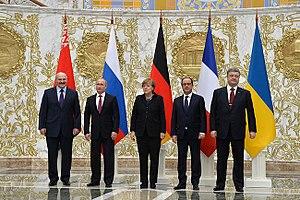
Lors d'un sommet à Minsk le 11 février 2015, les dirigeants de l'Ukraine, de la Russie, de la France et de l'Allemagne se sont mis d'accord sur des mesures concernant la guerre du Donbass. Les pourparlers ont été organisés par l'Organisation pour la sécurité et la coopération en Europe, à la suite de l'échec du Protocole de Minsk. Ce traité devrait faire respecter le cessez-le-feu du 5 septembre 2014.
La géopolitique de l'Europe au XXIᵉ siècle consiste en la description des relations des États européens entre eux et avec le reste du monde. Cette description prend en considération les facteurs politiques, géographiques, économiques, démographiques et culturels qui les influencent. Le terme de géostratégie est aussi employé dans un sens voisin de celui de géopolitique.